László Szollás

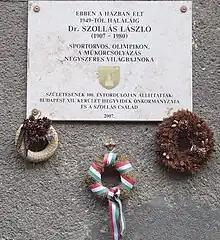
László Szollás commemorative plaque in Budapest District XII, Győri Street No 2/c

After retirement, Szollás attended Semmelweis Medical School in Budapest and earned a medical degree at the Royal Hungarian Pázmány Péter University. He joined the military in 1934 and became a military doctor in 1936. From 1945 until 1948, he was a prisoner of war, first by the Americans and then later the Soviets. Upon returning to Hungary the Hungarian Stalinist government nationalized nearly all of his assets, including a large rental apartment building in Budapest's 7th district..